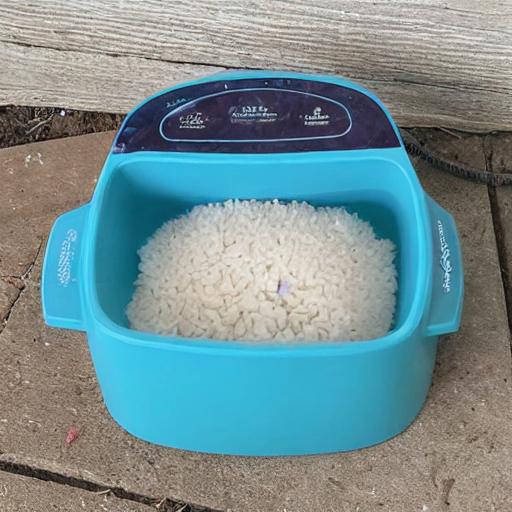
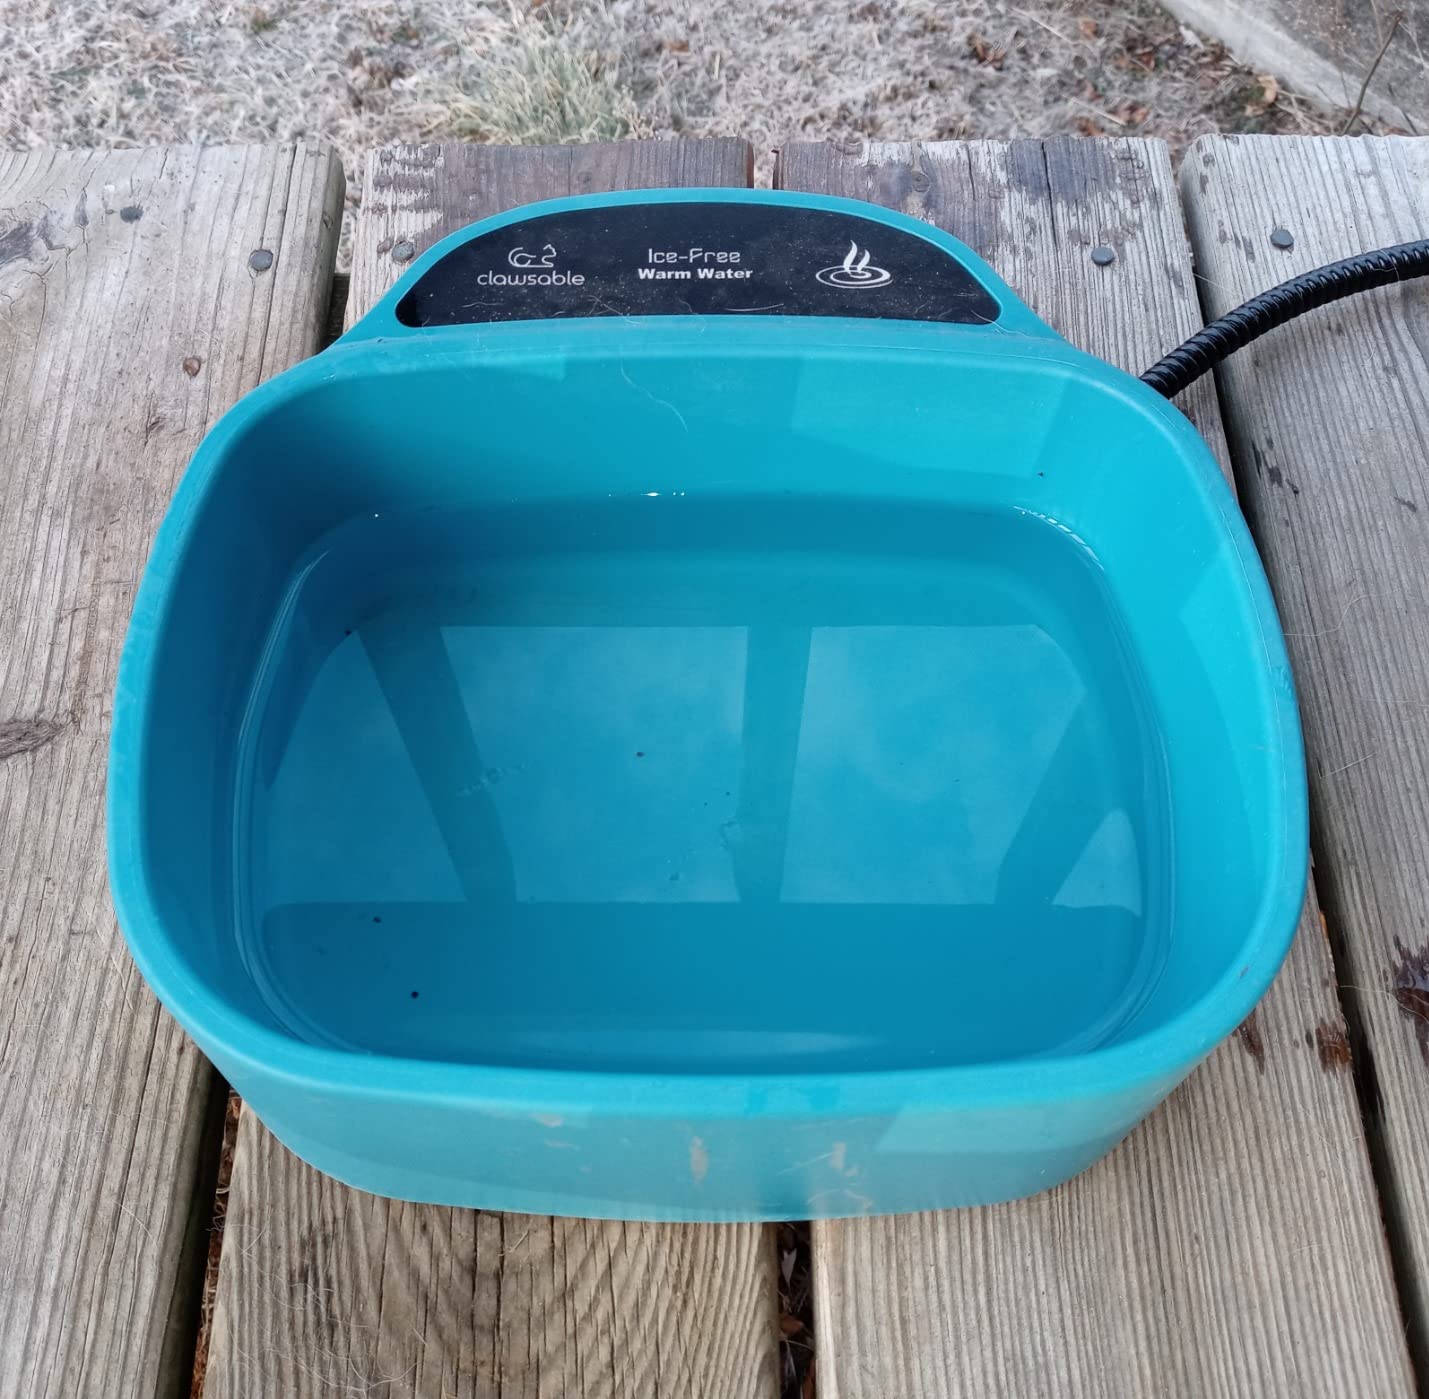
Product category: items_bowl
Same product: no